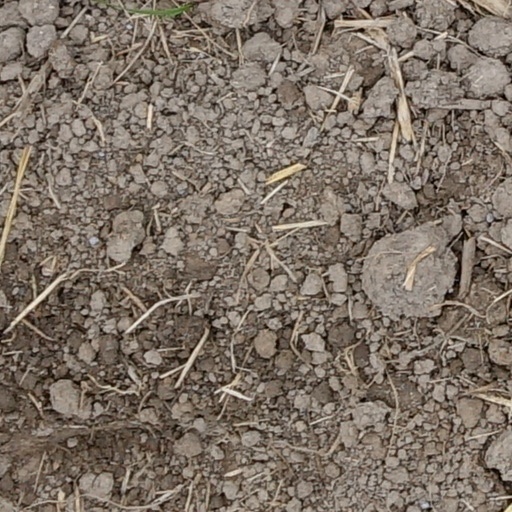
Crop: wheat